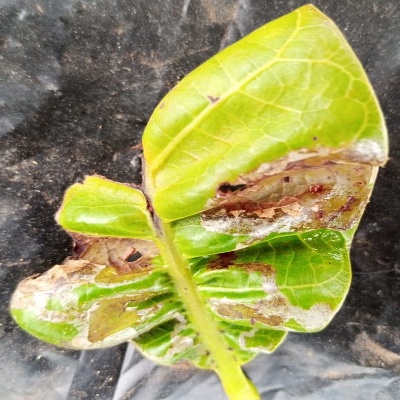
Crop: Cashew
Condition: leaf miner